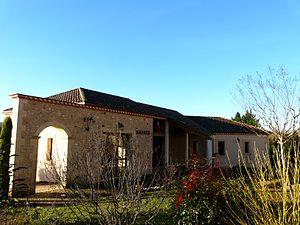
La mairie de Veyrines-de-Vergt, Dordogne, France.
Veyrines-de-Vergt est une commune française située dans le département de la Dordogne, en région Nouvelle-Aquitaine.